Alexei Rezepkin

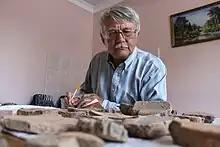
Alexei Rezepkin at work in 2013

Alexei Rezepkin (born 25 March 1949) is a Russian archaeologist who made some significant archeological discoveries. He is a senior researcher at the Institute of History of Material Culture in St. Petersburg where he lives.